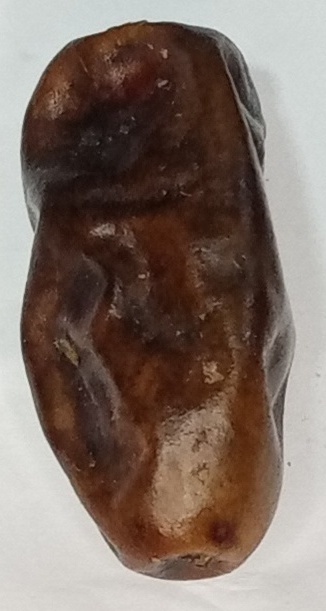
Variety: gajar
Size: medium
Grade: grade-3